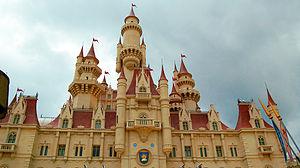
Universal Studios Singapore est un parc d'attractions situé sur l'île de Sentosa à Singapour ouvert le 18 mars 2010.